Mohammed Christophe Bilek

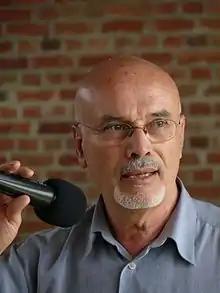
Moh-Christophe Bilek in 2014, during a conference entitled "Jesus the Messiah".

Mohammed Christophe Bilek or Moh-Christophe Bilek (born 1950) is an Algerian author and former Muslim who has lived in France since 1961.